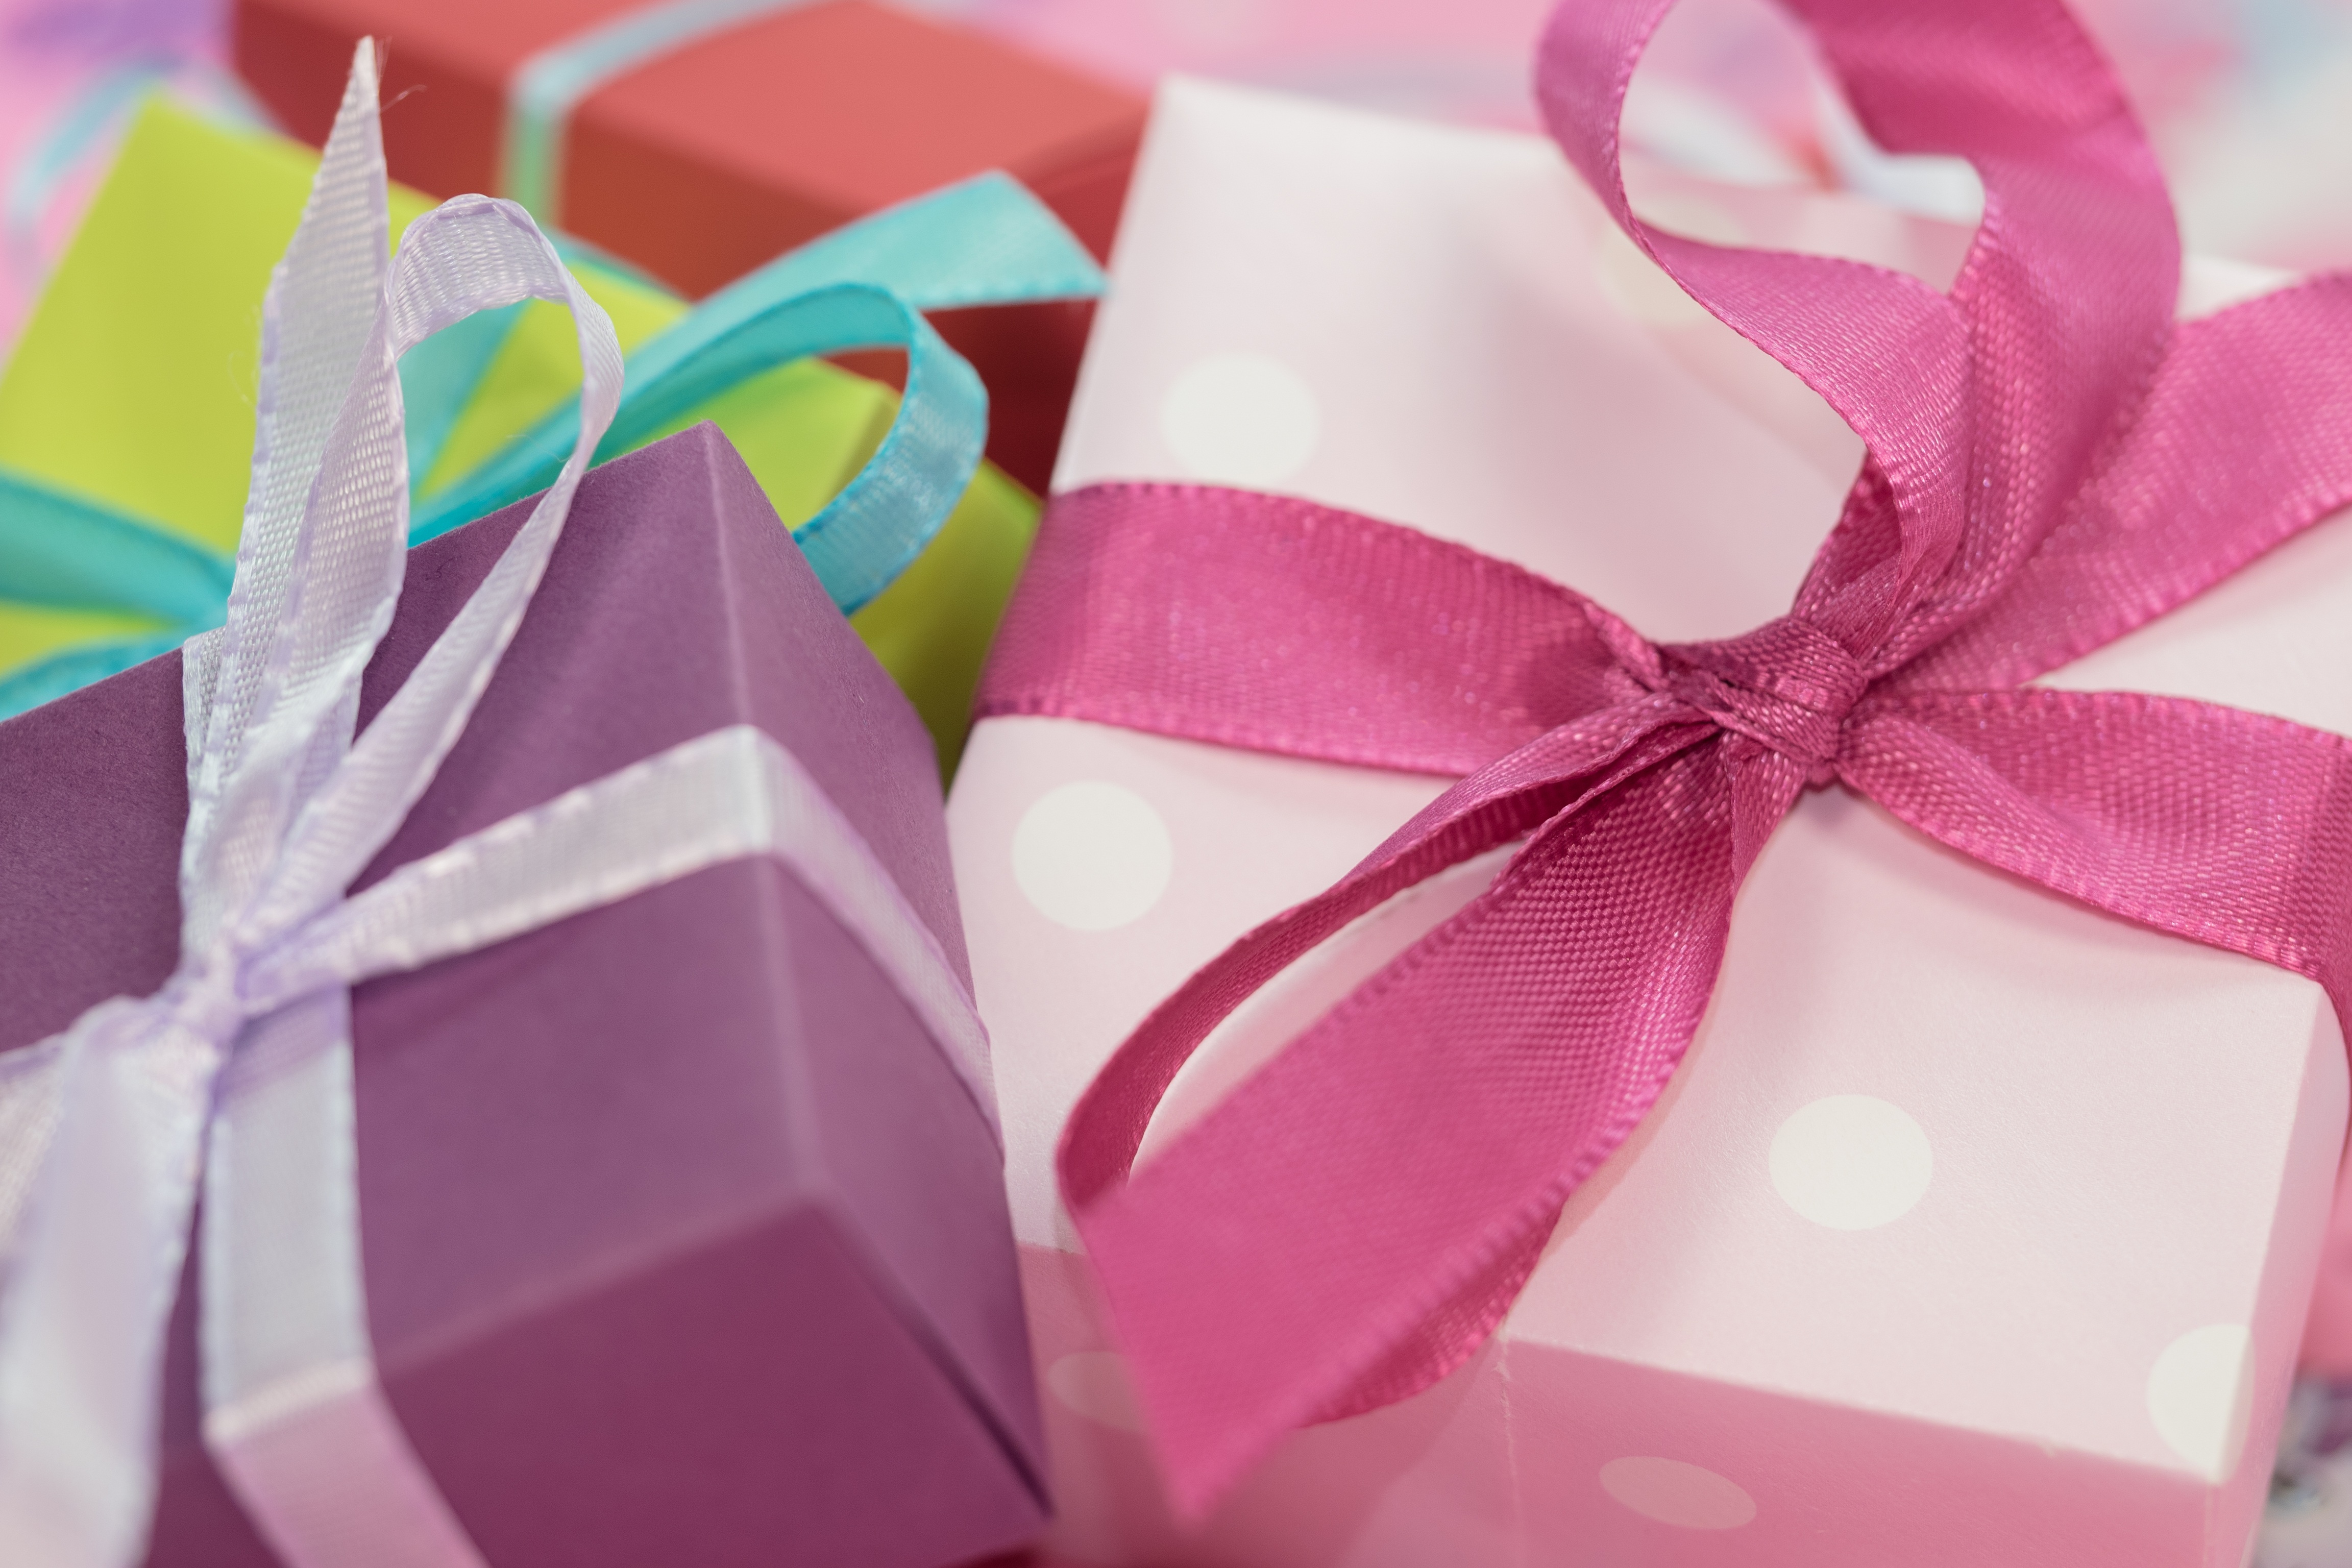
flower, petal, gift, decoration, color, colorful, pink, christmas, paper, package, advent, christmas decoration, gifts, art, joy, birthday, loop, made, packed, give, surprise, gift packaging, mother's day, children's birthday, packet loop, origami paper